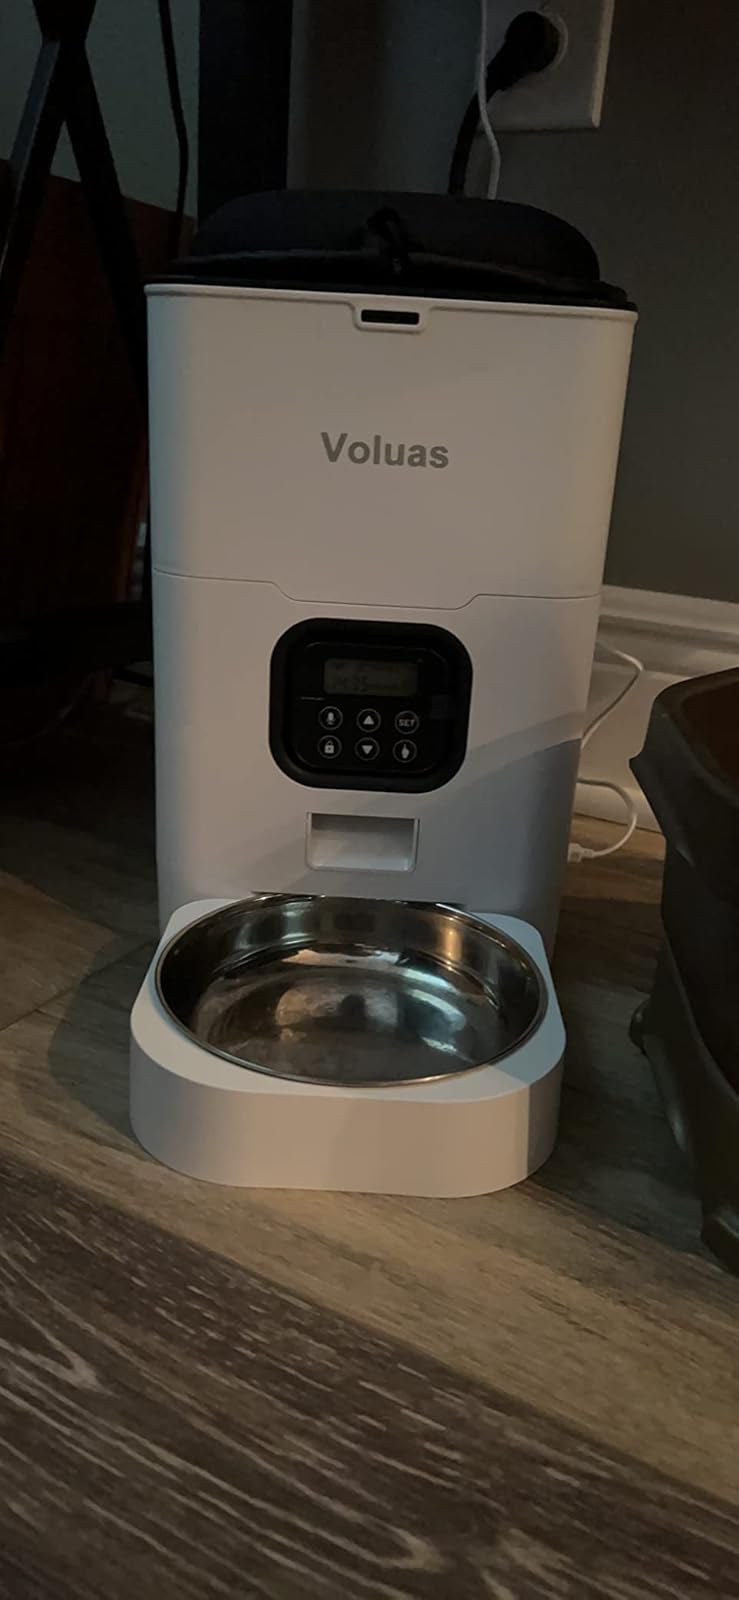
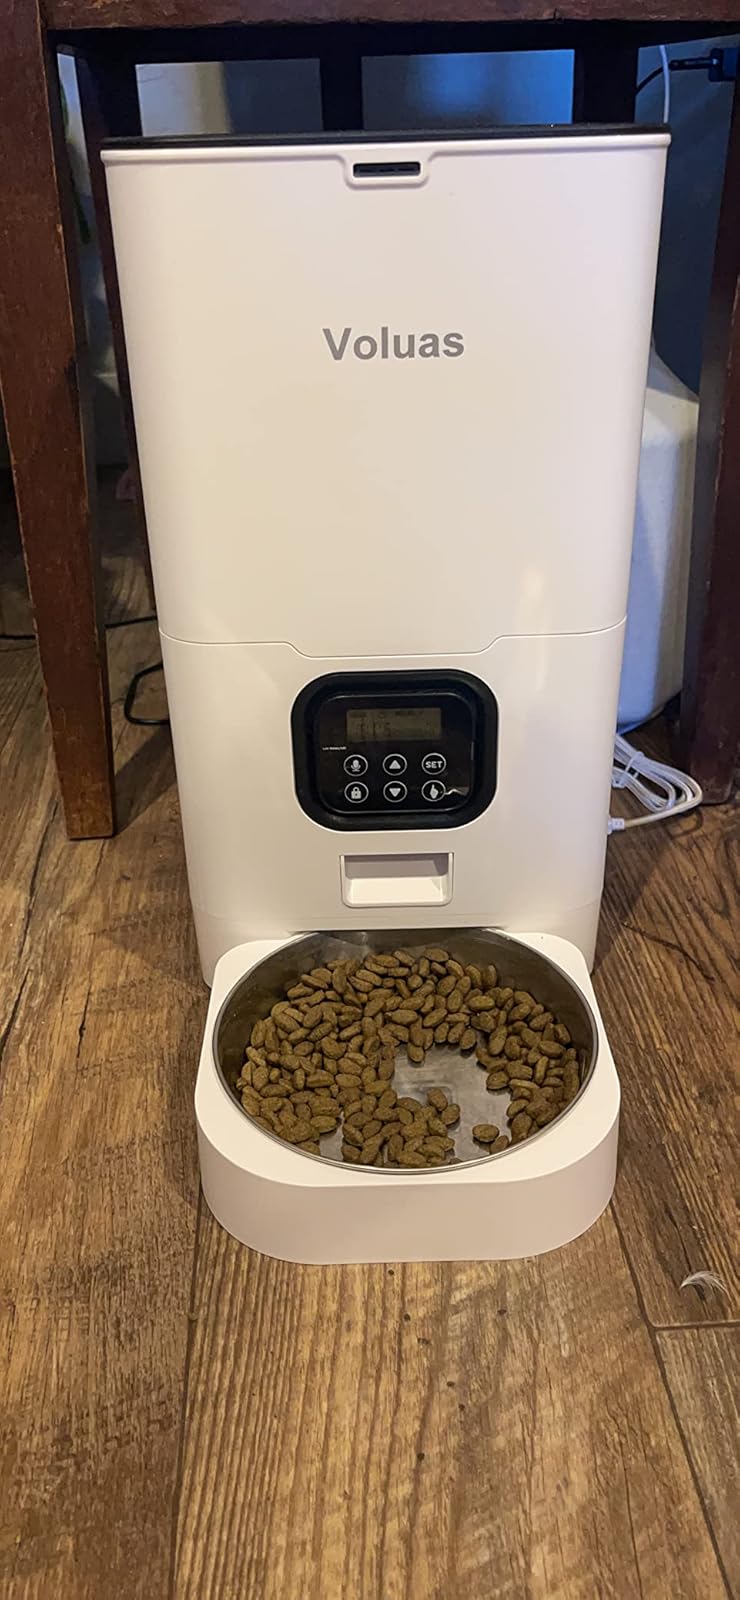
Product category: items_feeder
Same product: yes